The Super (TV series)

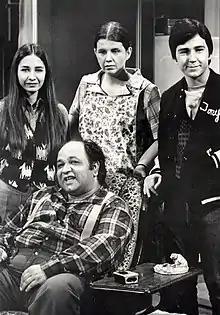
Richard S. Castellano (seated) as Joe Girelli in "The Super" in 1972. Standing left to right are Margaret Castellano as Joanne Girelli, Ardell Sheridan as Francesca Girelli, and Bruno Kirby as Anthony Girelli.

The Super is an American sitcom television series starring Richard S. Castellano which centers on the superintendent of an apartment building in New York City. The show aired on ABC from June 21 to August 23, 1972.